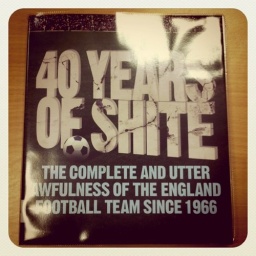
Haha look at this book I spotted on a random table in the library